Church of St Mary the Virgin, Plumtree

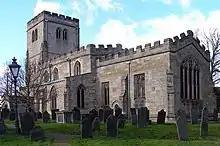

The Church of St Mary the Virgin, Plumtree is a parish church in the Church of England in Plumtree, Nottinghamshire.